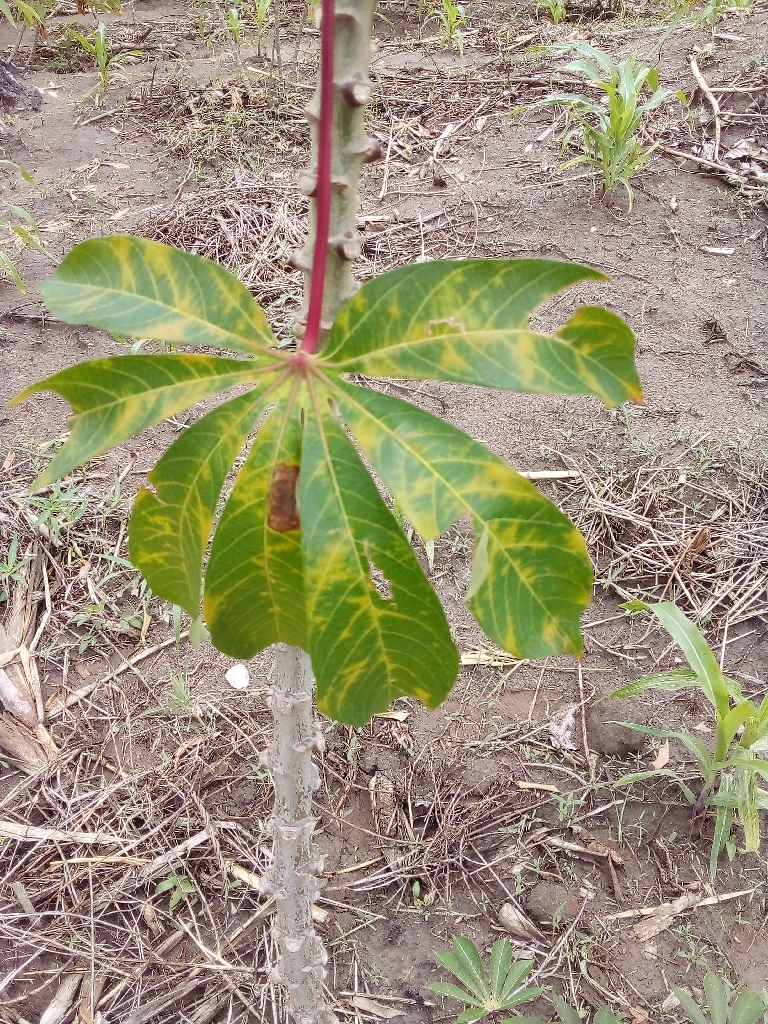
Label: cassava brown streak disease (cbsd)